Women in Mexico

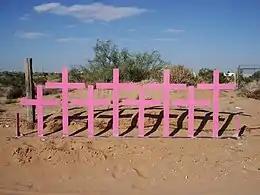
Female homicides in Ciudad Juárez

Many women in the workforce do not have legal protections, especially domestic workers. In 2019, President Andrés Manuel López Obrador signed into law protections and benefits for domestic workers, including access to health care and limits on hours of work. The legislation comes after years of activism, including that by Marcelina Bautista, who founded SINACTRAHO, Mexico's first domestic workers union, in 2015. Awareness of the issue got a boost from the 2018 film "Roma" by Alfonso Cuarón, whose main character is an indigenous female domestic servant. Enforcement of the legislation will be a challenge, since costs to employers will significantly increase.